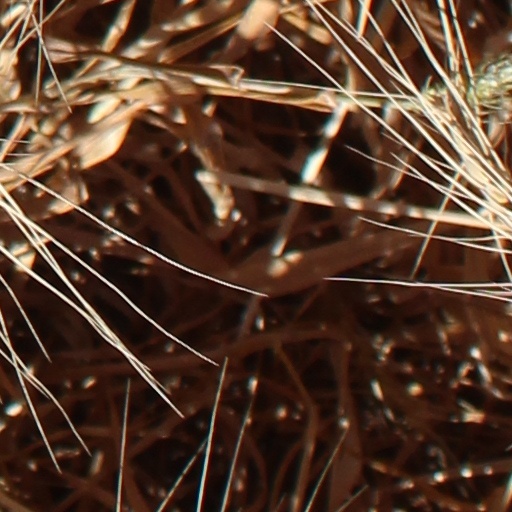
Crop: wheat